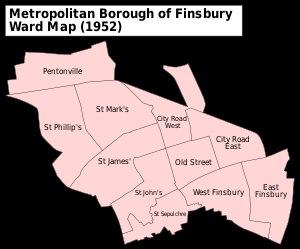
City Road ou The City Road est une route qui traverse le centre de Londres.